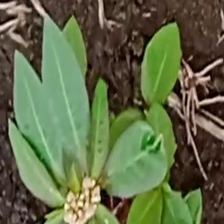
Weed species: Moti_dudhi(Euphorbia_geneculata_L)